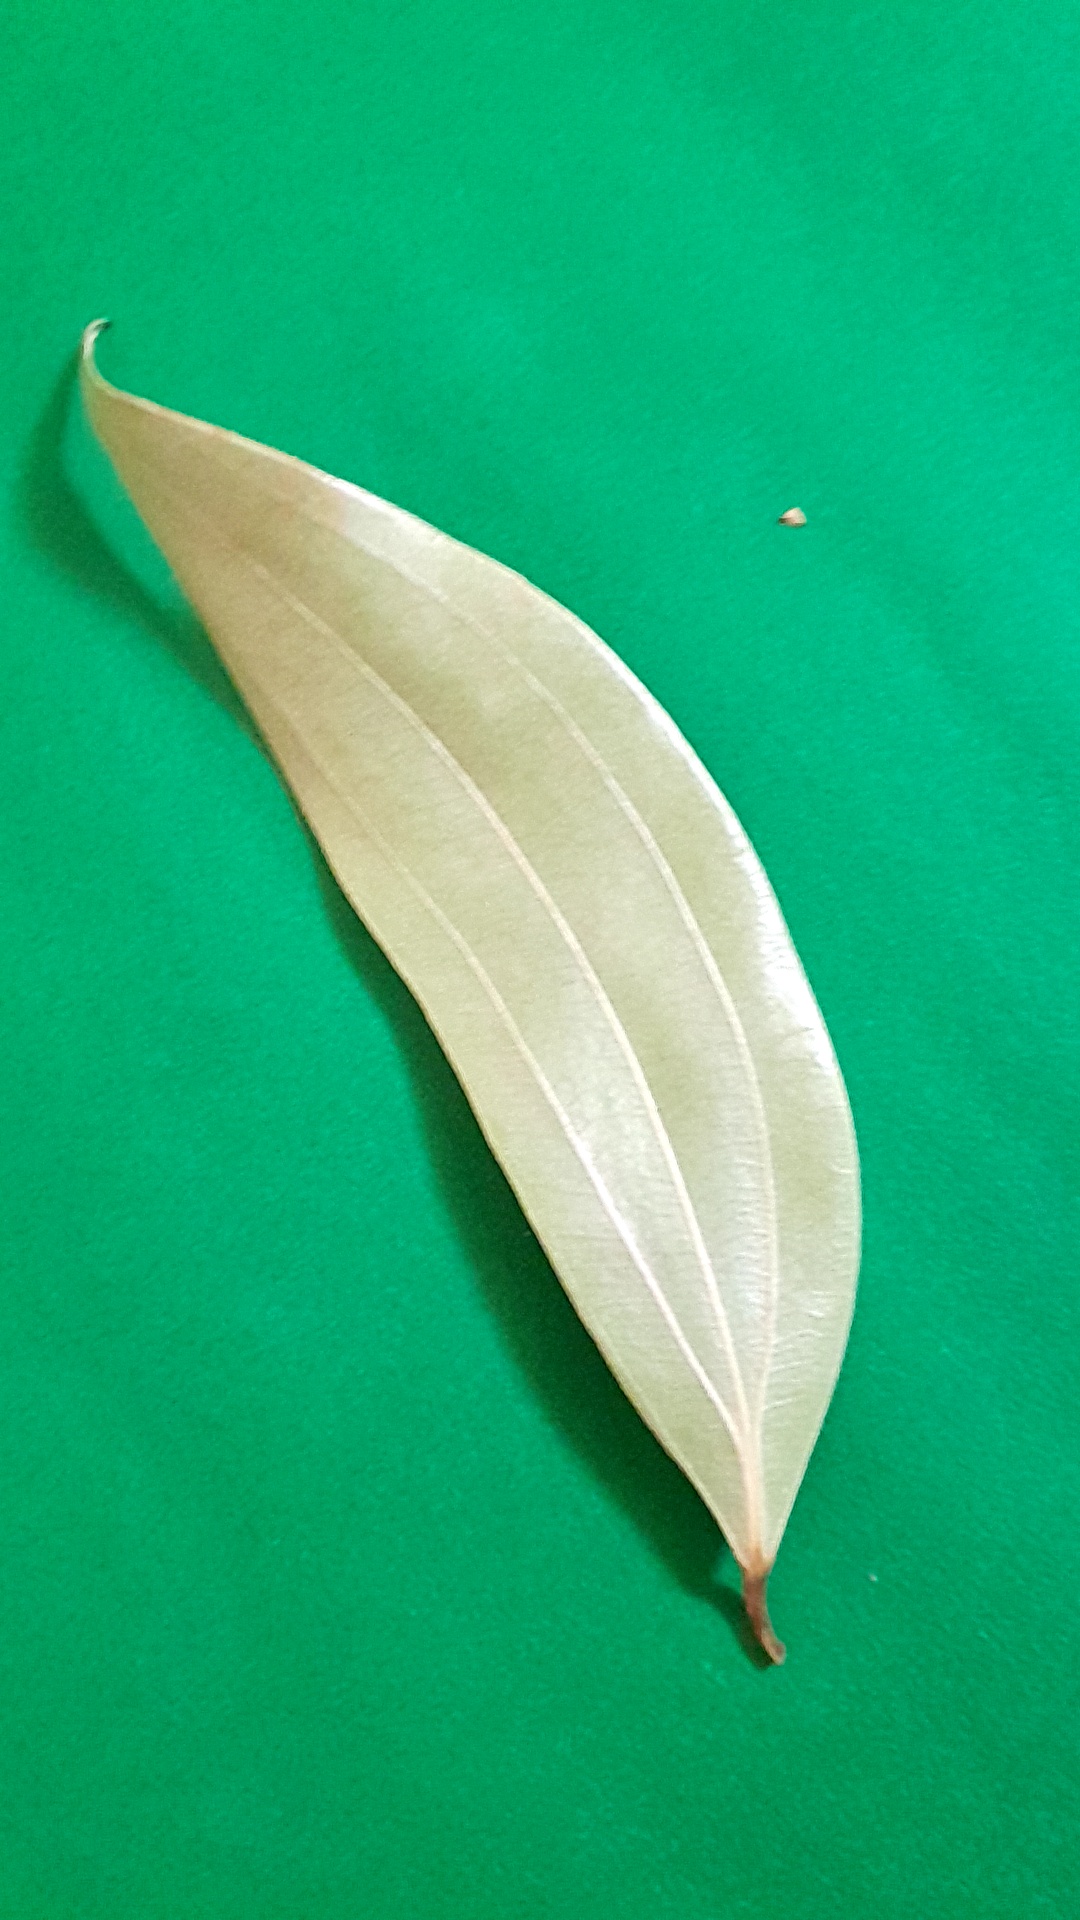
Label: Dry Leaf